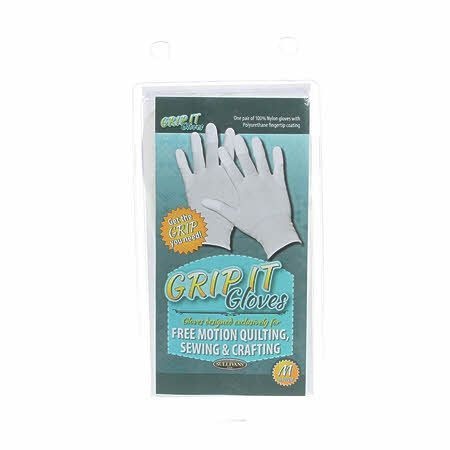
Sullivan's Medium Grip It Gloves
Grip It Gloves for Free Motion Quilting - Sullivan's - Size Medium
Brand: Sullivan's
Category: Arts & Entertainment > Hobbies & Creative Arts > Arts & Crafts > Art & Crafting Tools > Thimbles & Sewing Palms > Sewing Palms